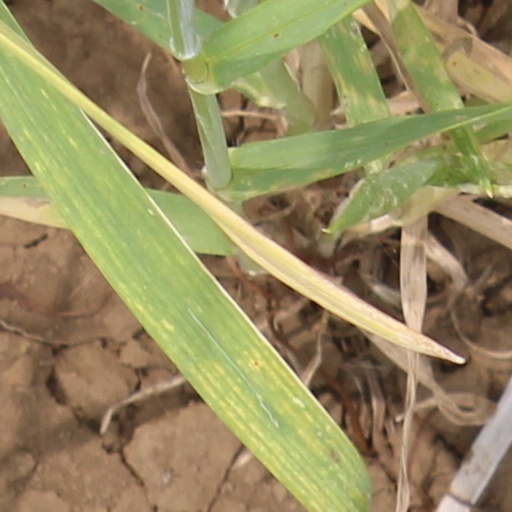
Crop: wheat